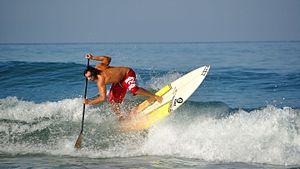
Jérémy Massière (champion de france de SUP 2009) surfant sur la plage de Biscarrosse en septembre 2012
Le surf est une pratique physique de glisse sur les vagues, au bord de l'océan. Au sens ancien ou au sens général, le surf englobe toutes les pratiques dans les vagues, sans restriction d'une posture ou du type de flotteur.
Le stand up paddle aussi nommé SUP, ou simplement paddle ou plus rarement planche à rame, est un sport de glisse nautique où le pratiquant se tient debout sur une planche plus longue qu'une planche de surf classique, se propulsant à l'aide d'une pagaie.